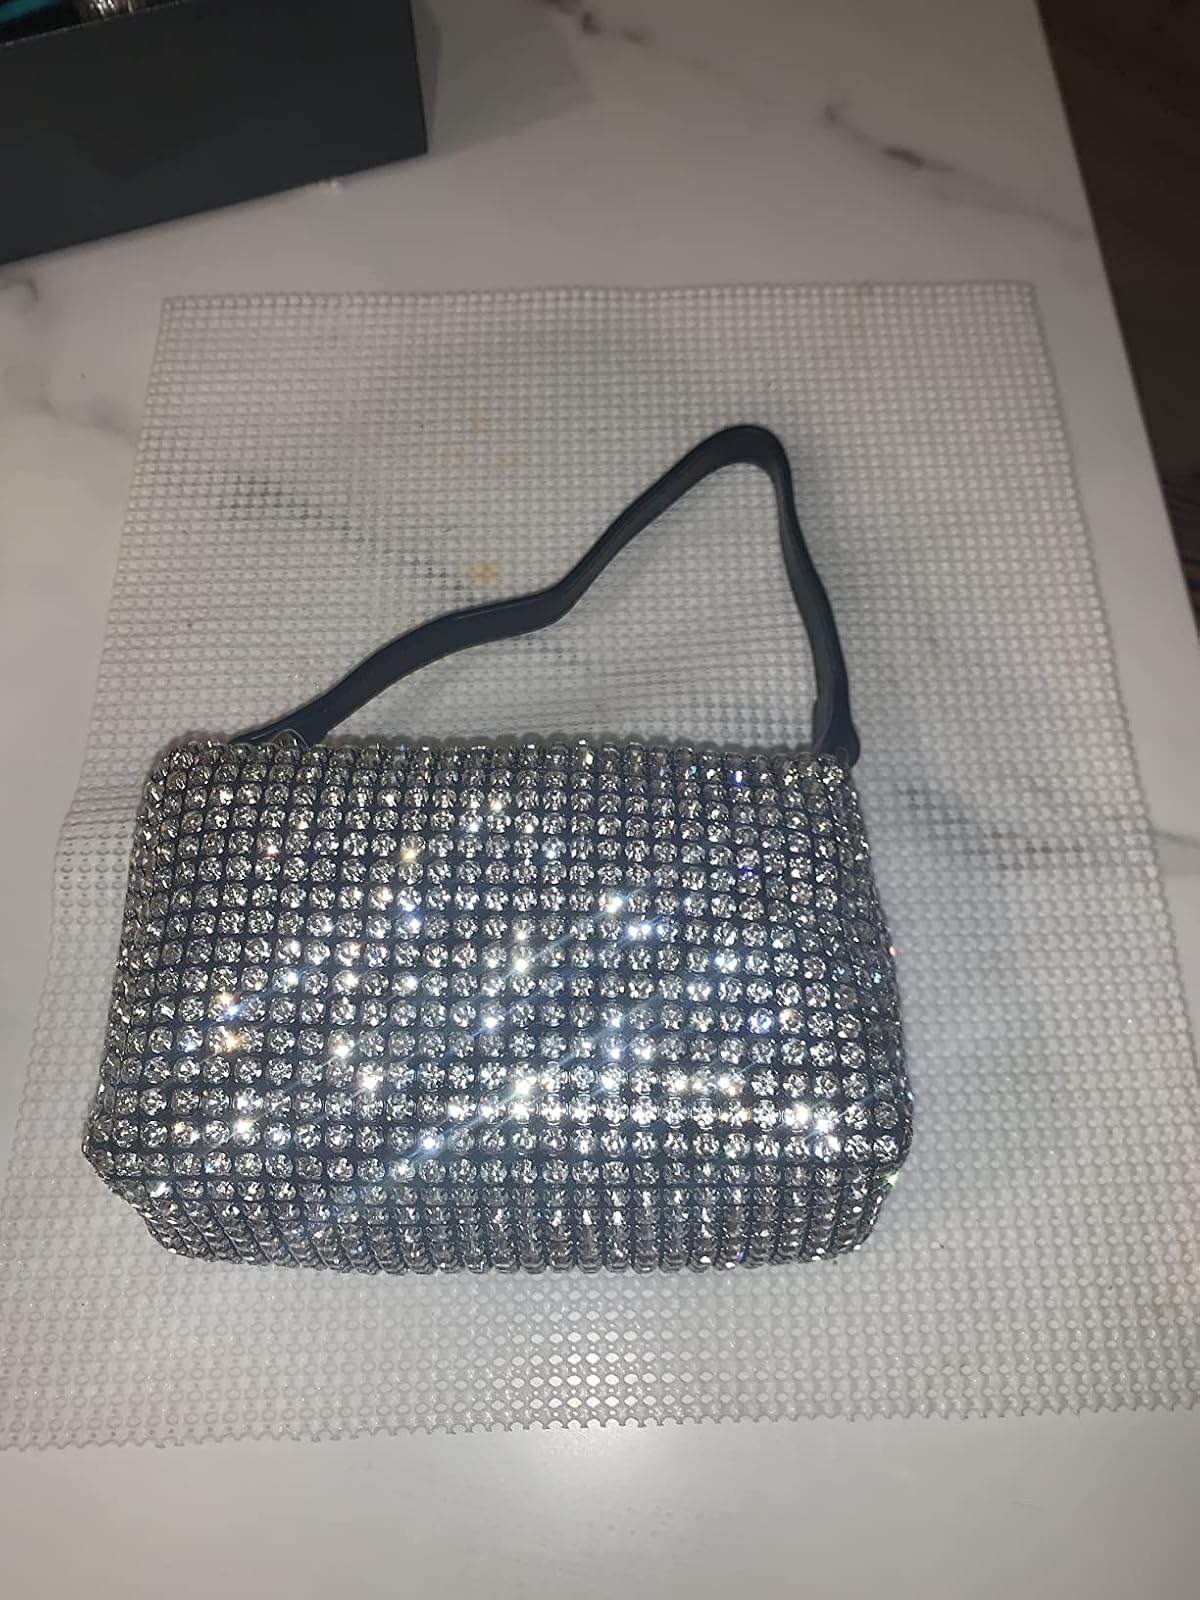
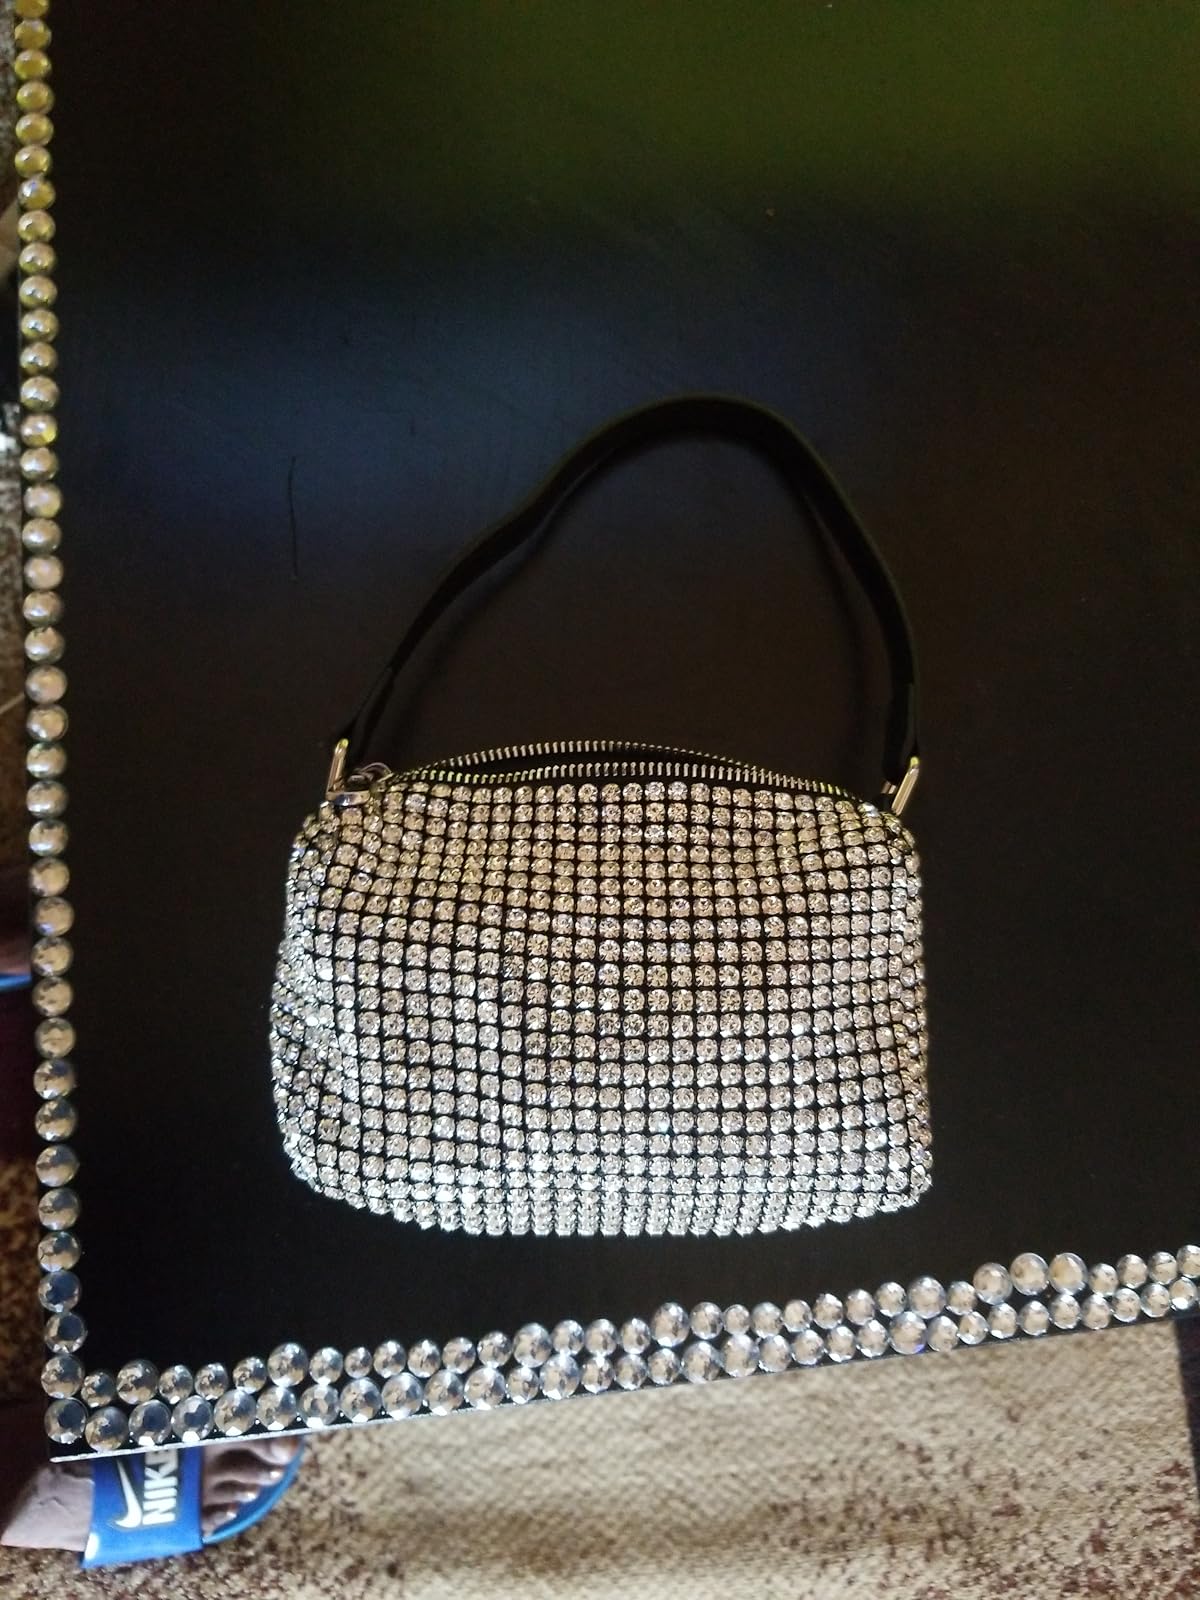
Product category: accessories_handbag
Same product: yes